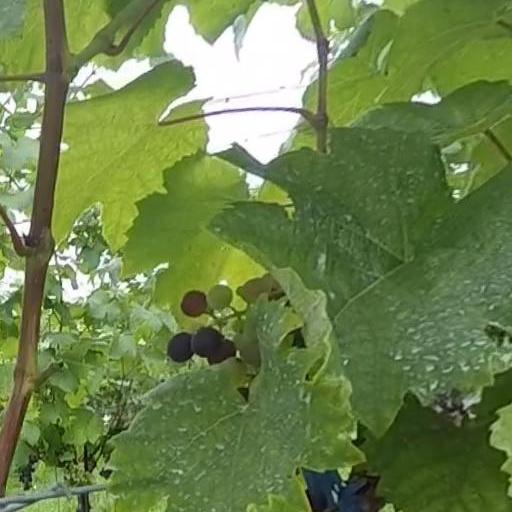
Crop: grape